Boyer Oval

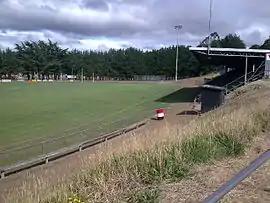
View of Boyer Oval from the Hepper Stand side looking towards the Back River Road (Queenstown) end.

New Norfolk played their first match at Boyer Oval in 1946 in the Southern District Football Association, prior to that they played at Lachlan Park in the grounds of the old Royal Derwent Hospital complex.